Gaziantep F.K.

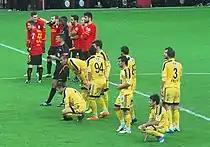
The team, as Gaziantep BB, in yellow-black shirts at 2013–14 Turkish Cup 4th Round encounter against Galatasaray, on 3 December 2013

The name of club was changed for third time as Gazişehir Gaziantep Futbol Kulübü, following the general assembly held on 15 June 2017. The club competed at TFF First League for 2 seasons under this name. The club reached play-offs in 2 consecutive seasons between 2017–18 season under Erkan Sözeri, and 2018–19 season under Mehmet Altıparmak's management. In 2017–18 season, club was eliminated by Erzurum after 4–5 final score in play-off final after penalty shoot-outs.